Earls Barton

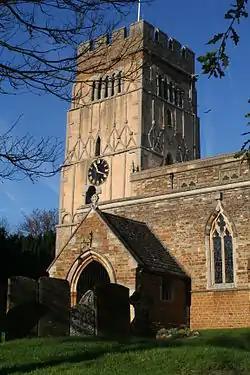
The Anglo-Saxon Church at Earls Barton

Between 1913 and 1921, ironstone was produced in two local quarries; the first, situated north of Doddington Road, began operations in 1913, the second in 1916, west of Wellingborough Road. A 3-foot gauge tramway connected both quarries to the northern terminal of the gas-powered aerial ropeway, where the ore was loaded into buckets. It was then taken across the River Nene to Castle Ashby and Earls Barton station, and loaded into railway wagons.